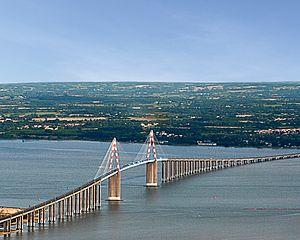
Pont de Saint-Nazaire, vue aérienne